Okuike

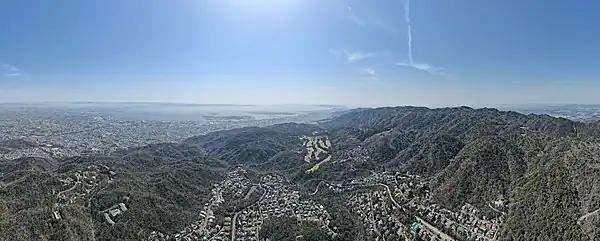
Okuike foreground; Osaka left; Kobe center; Rokko Mountain right; Nara, Wakayama, Awajishima, Shikoku & Seto Naikai distant. Picture by Sebastien Avinc

The Okuike Lake was completed in the Edo era (around the year 1841). This was achieved after over 20 years of difficult excavation work by Sarumaru Matazaemon Yasutoki, the Ashiya village chief at that time, who was dealing with a water shortage crisis in the village. The Okuyama Reservoir was completed beside the Okuike Lake in 1972, and both are still utilized today as a water source by Ashiya city.